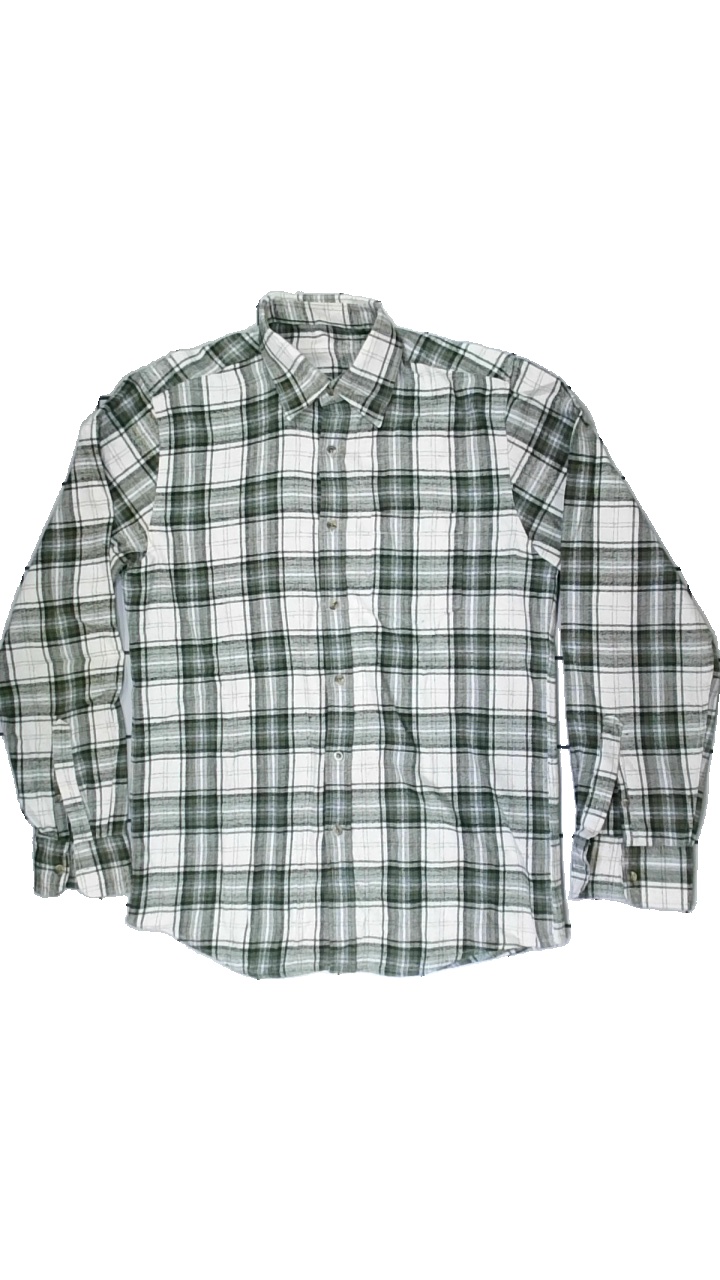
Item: Shirt (Men)
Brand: Missing
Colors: White, Green, Black
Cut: Regular
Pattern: Other
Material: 51% polyester, 49% cotton
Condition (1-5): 3
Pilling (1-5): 2
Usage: Export
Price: <50